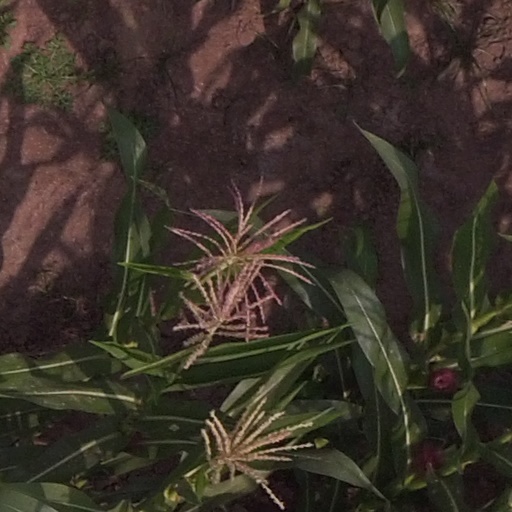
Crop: maize; corn